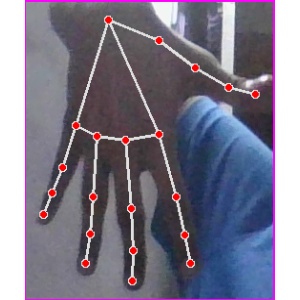
अक्षर: ढ